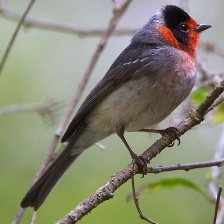
Species: RED FACED WARBLER
Scientific name: CARDELLINA RUBRIFRONS